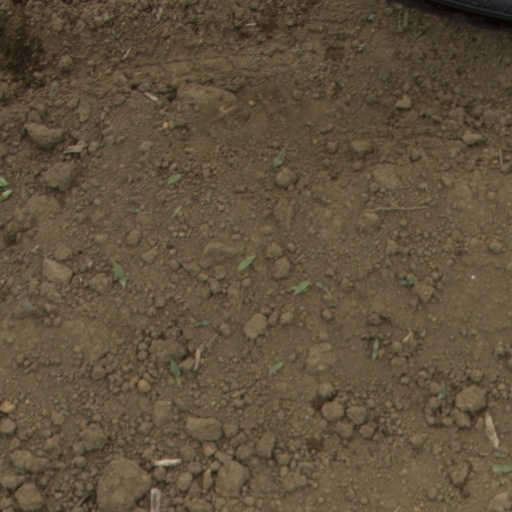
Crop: Jerusalem artichoke